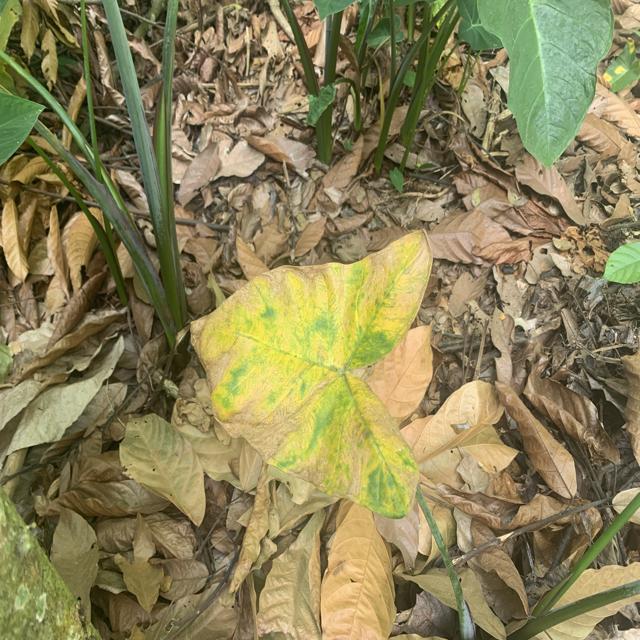
Label: Late_Blight